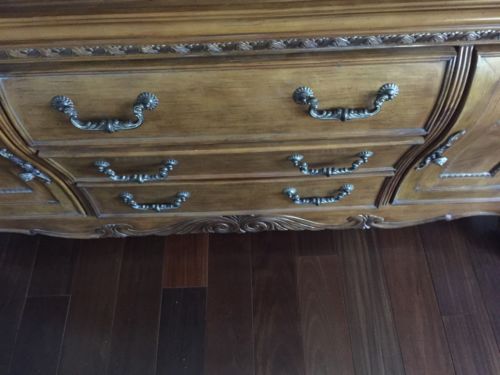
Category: cabinet